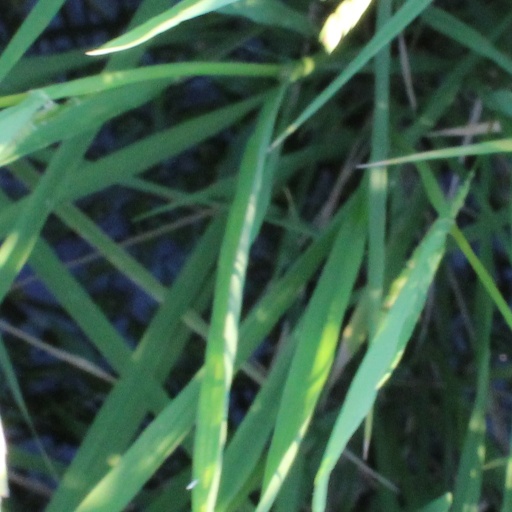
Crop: rice